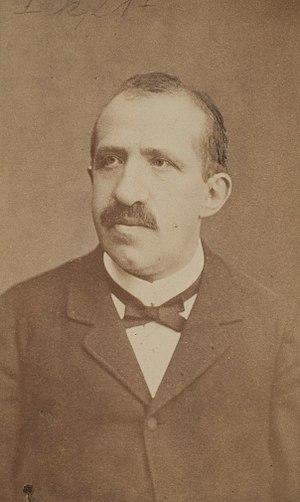
Leo Königsberger, né le 15 octobre 1837 à Posen et mort le 15 décembre 1921 à Heidelberg, est un mathématicien allemand. Également historien des sciences, il était un contemporain de Georg Cantor.